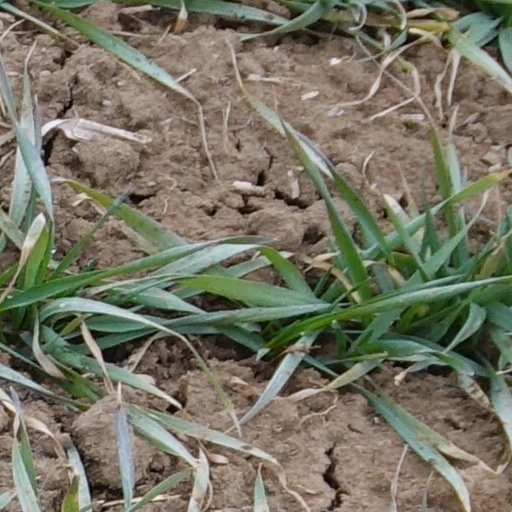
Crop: wheat